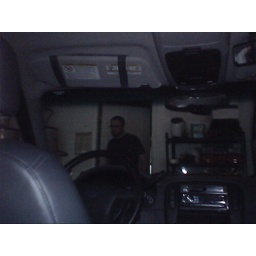
(Sara was in her car seat, and I was coming through the door in the house).